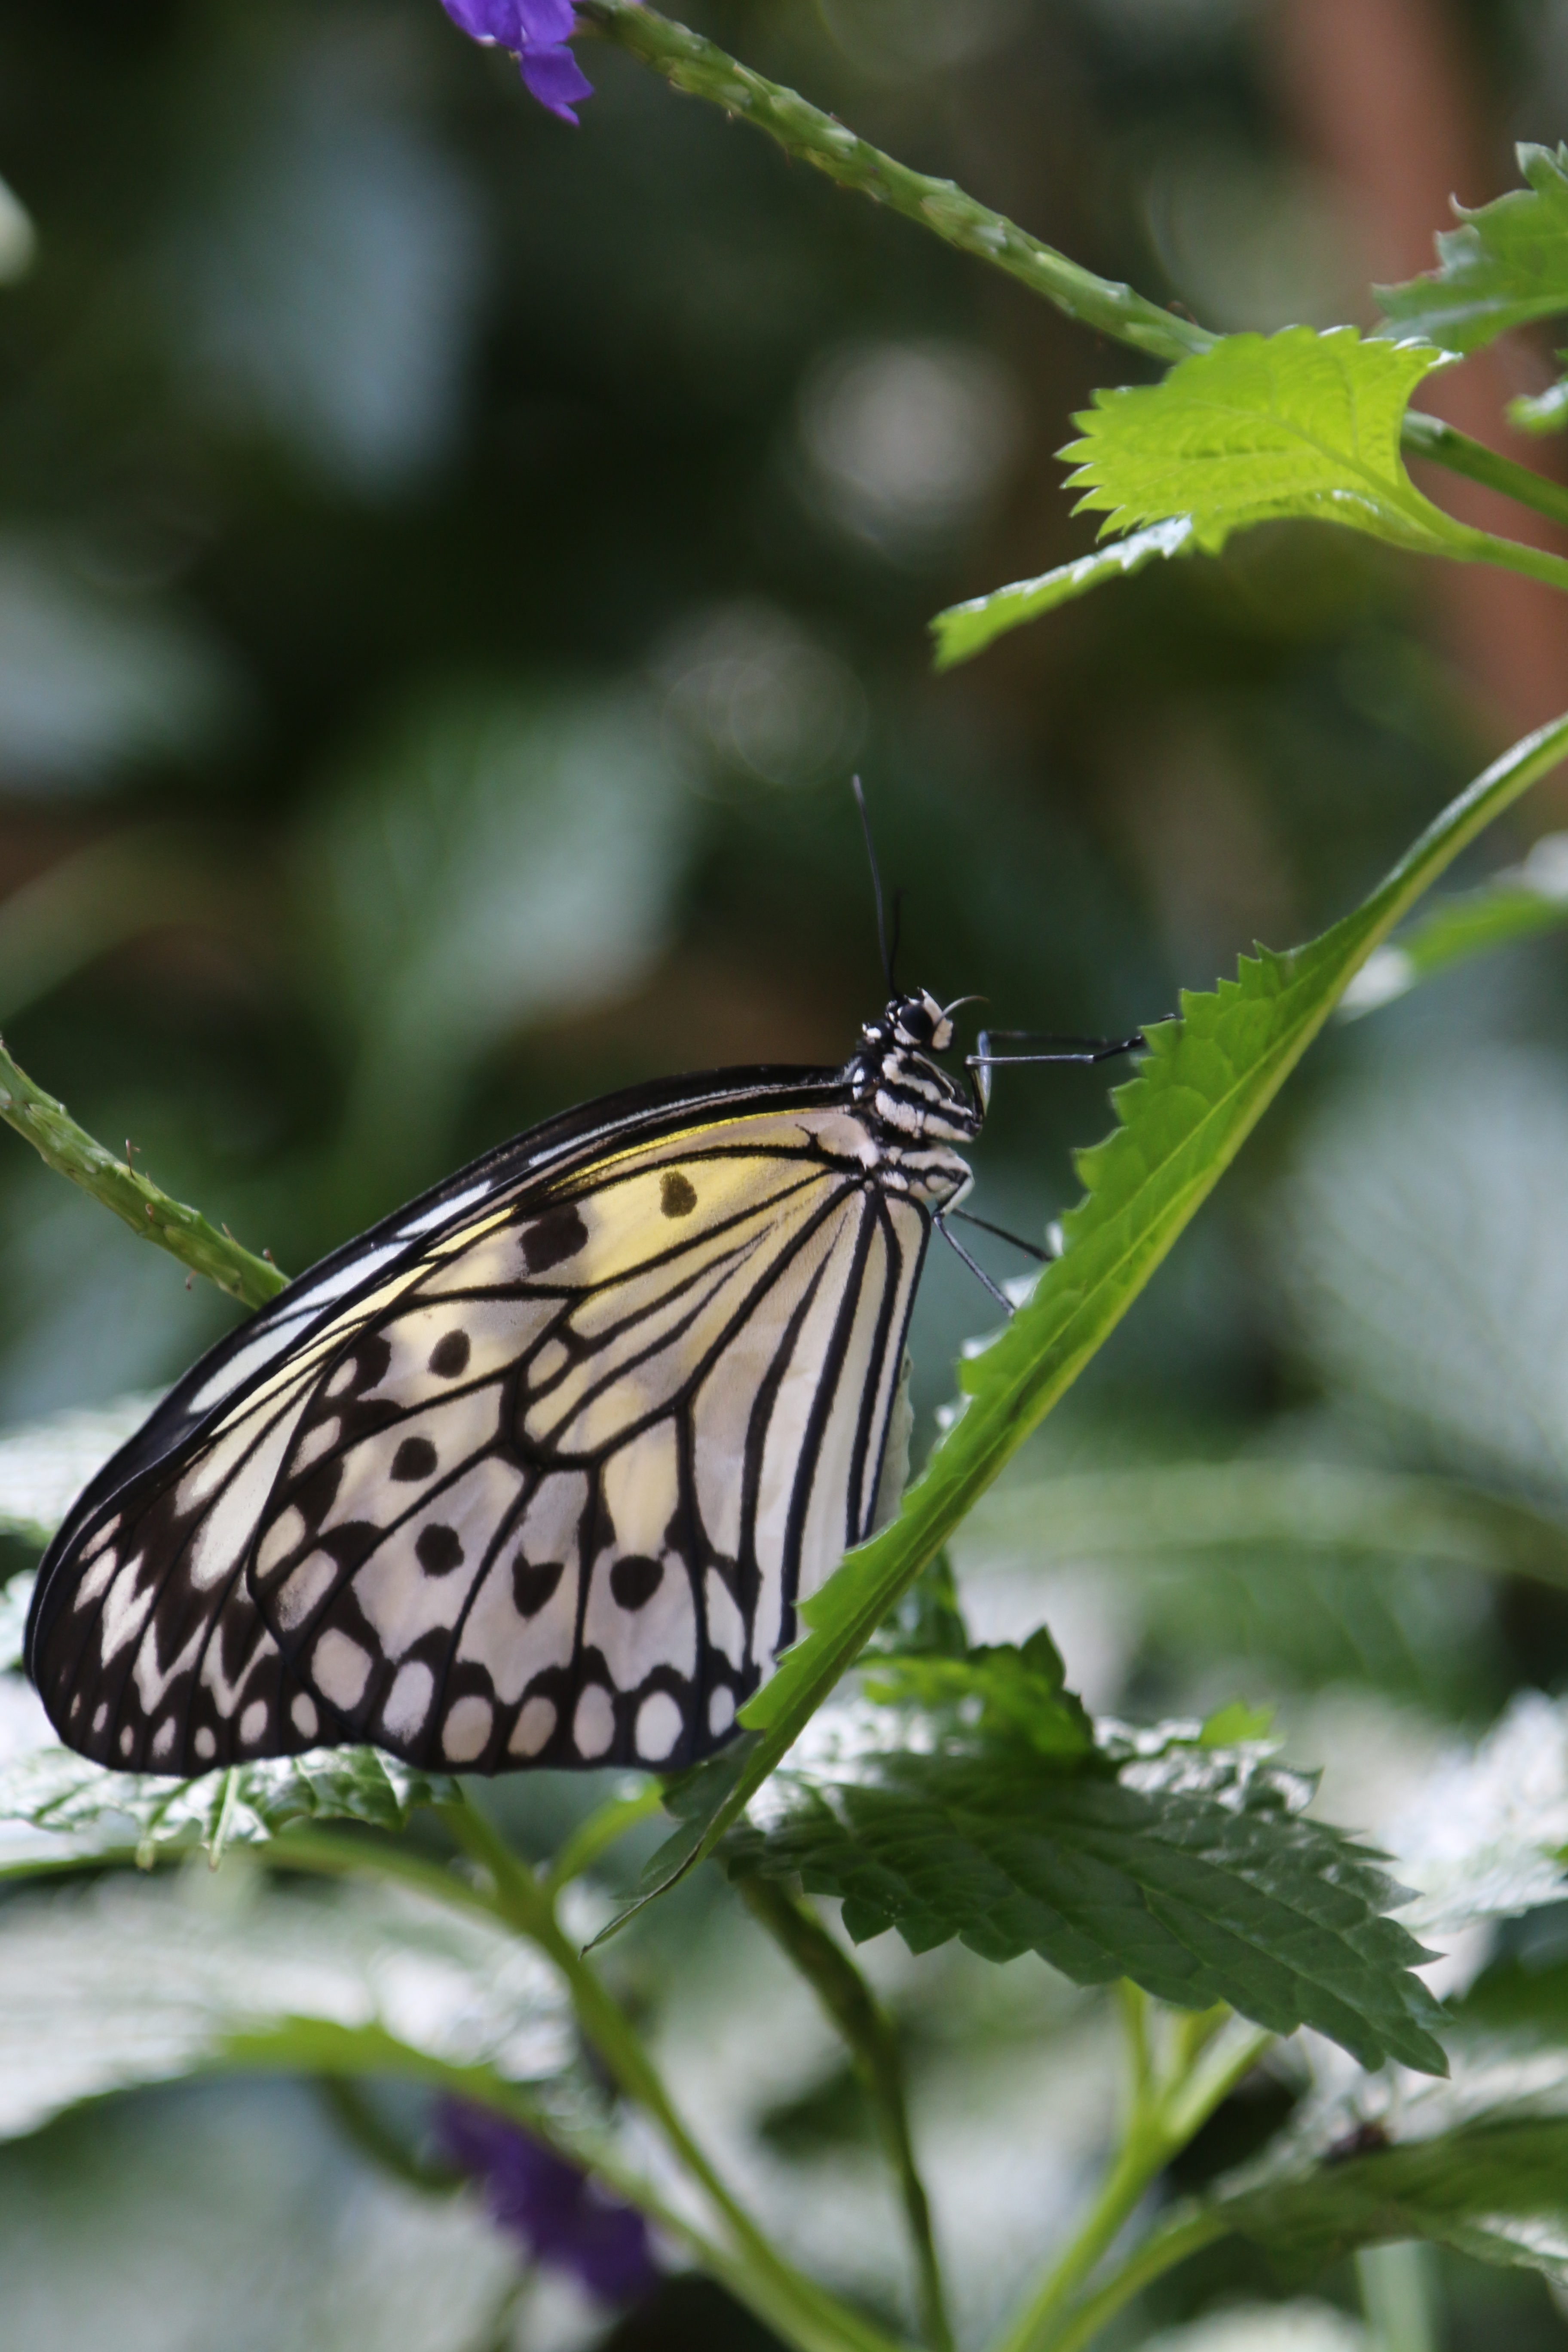
nature, wing, flower, wildlife, green, insect, macro, botany, butterfly, flora, fauna, invertebrate, close up, monarch butterfly, macro photography, arthropod, pollinator, moths and butterflies, lycaenid, brush footed butterfly